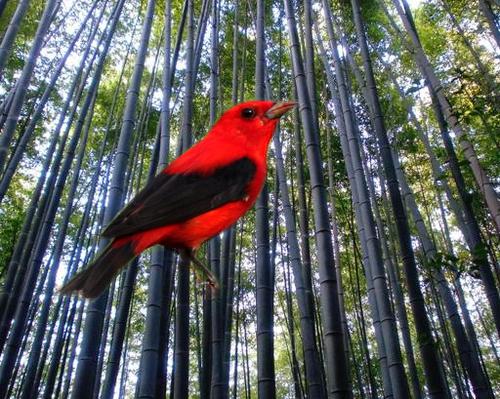
Bird species: Scarlet_Tanager
Bird type: landbird
Background: land